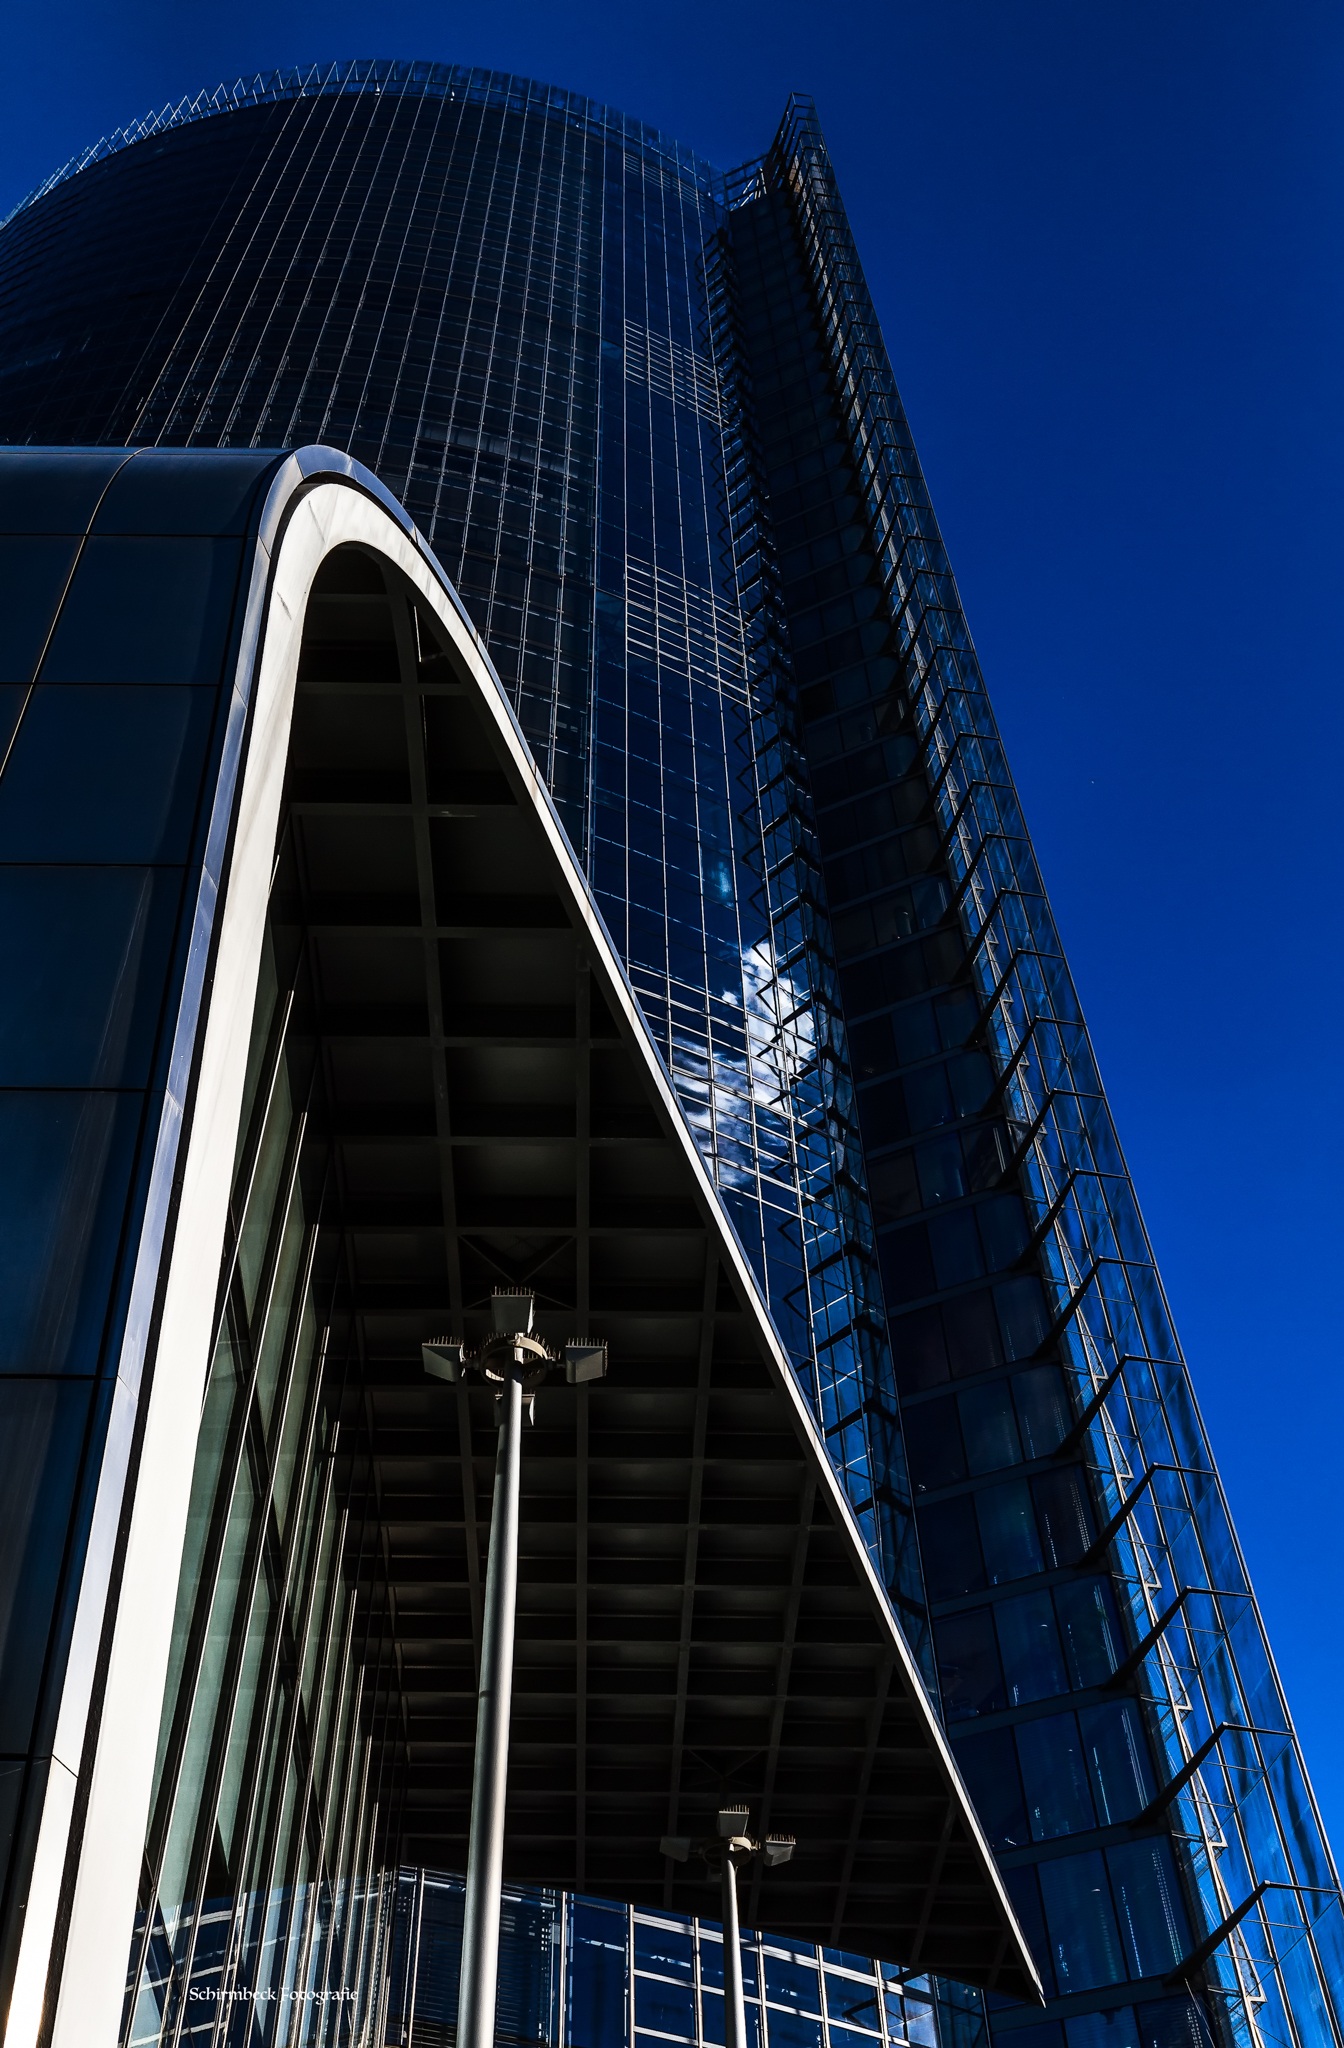
architecture, building, skyscraper, cityscape, downtown, line, reflection, tower, landmark, facade, blue, tower block, headquarters, mirroring, metropolis, form, urban area, metropolitan area